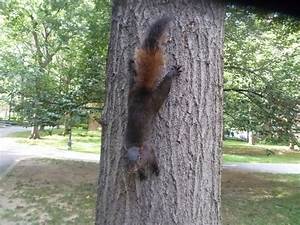
Label: squirrel